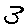
Label: 3